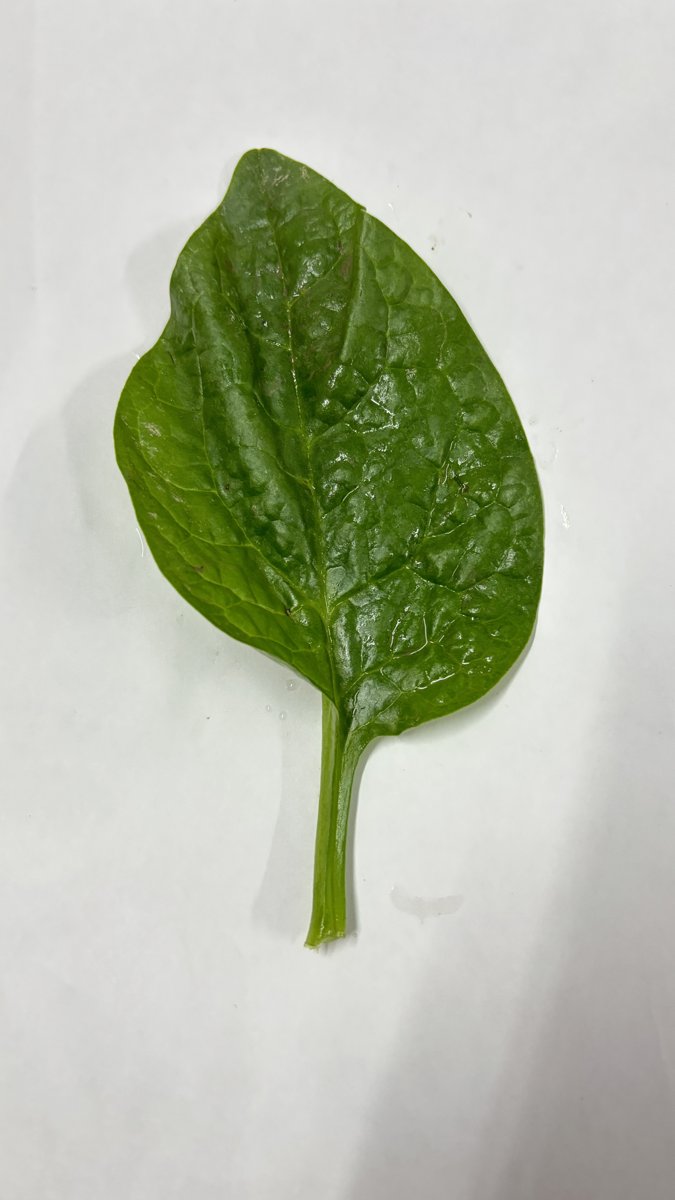
Label: Healthy-Leaf